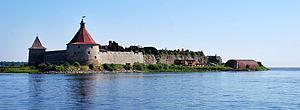
Chlisselbourg est une ville de l'oblast de Léningrad, en Russie, dans le raïon de Kirovsk. Sa population s'élevait à 14 763 habitants en 2017.